Reminiscence bump

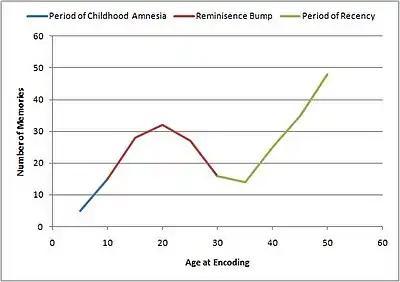
Lifespan retrieval curve

The reminiscence bump is the tendency for adults over forty to have increased or enhanced recollection for events that occurred during their adolescence and early adulthood. It was identified through the study of autobiographical memory and the subsequent plotting of the age of encoding of memories to form the lifespan retrieval curve.